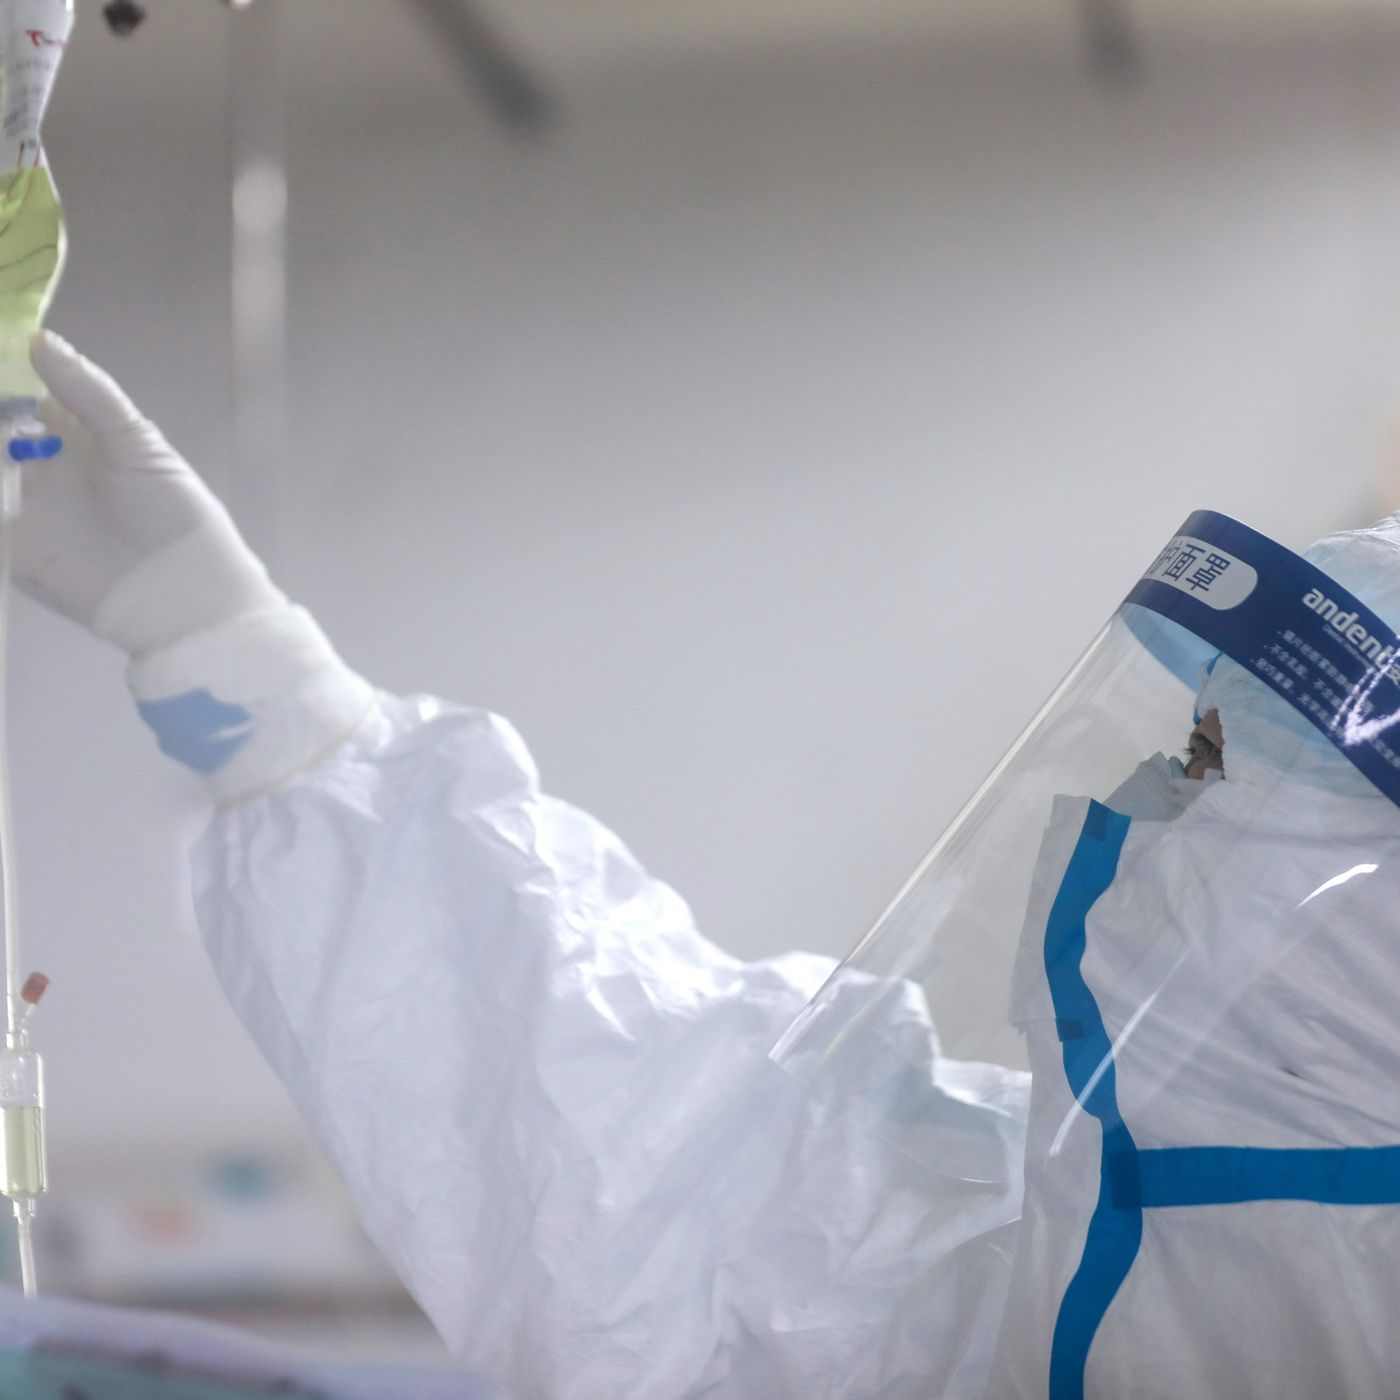
Objects detected:
Mask
Face_Shield
Gloves
Coverall